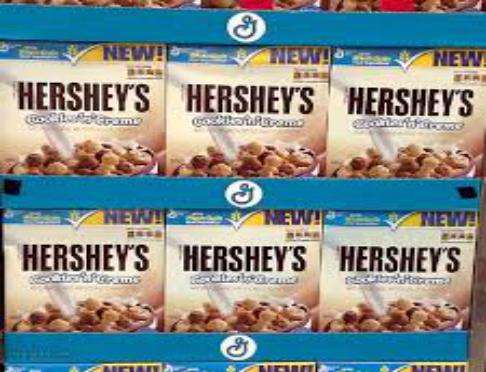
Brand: Hershey's Cookies 'n' Creme
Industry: Food